Willam Belli

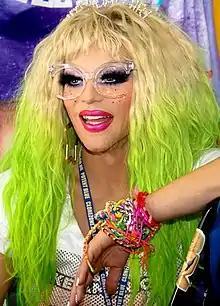
Willam at "RuPaul's DragCon LA" in 2019

Willam Belli (born June 30, 1982), mononymously known as Willam, is an American drag queen, actor, singer-songwriter, reality television personality, author, and YouTuber. Willam came to prominence as a contestant on the fourth season of "RuPaul's Drag Race" in 2012. She was the first contestant to be disqualified from the competition.